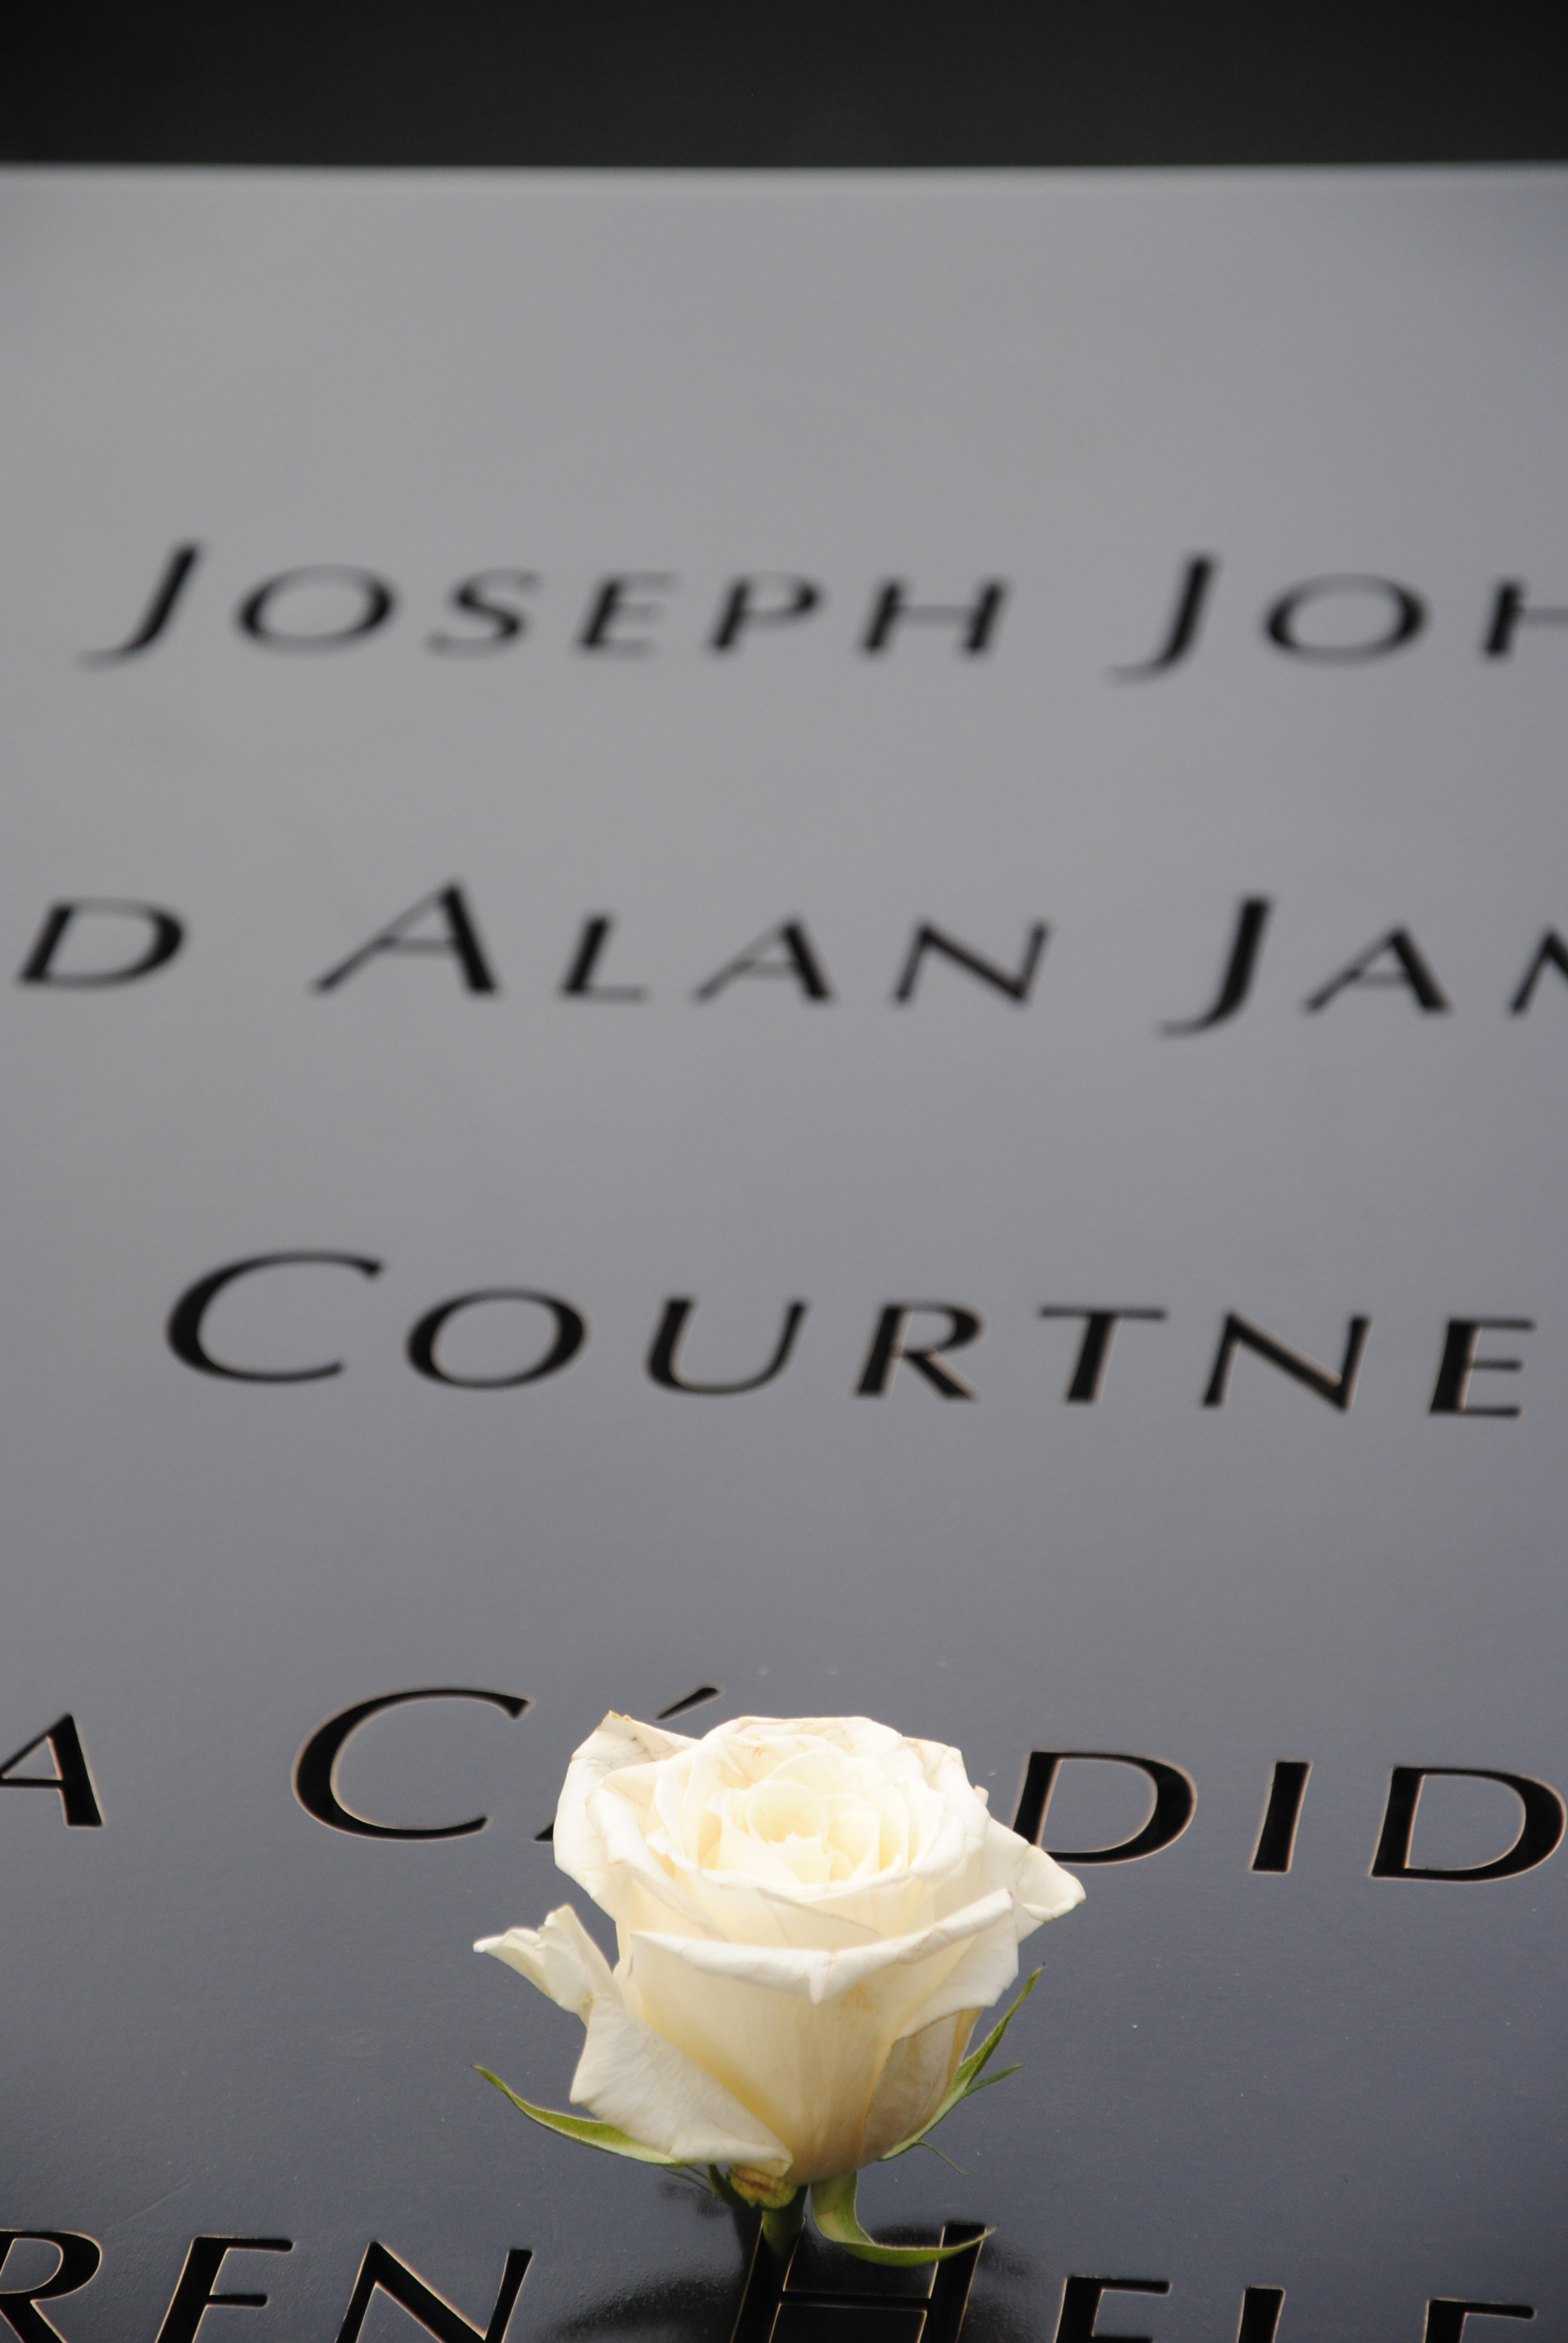
flower, new york, manhattan, new york city, monument, nyc, usa, america, ground zero, world trade center, font, united states, memorial, text, handwriting, commemorate, terrorism, calligraphy, big apple, one world trade center, twin towers, 9 11, world trade center memorial, september 11 2001, terrorist attack